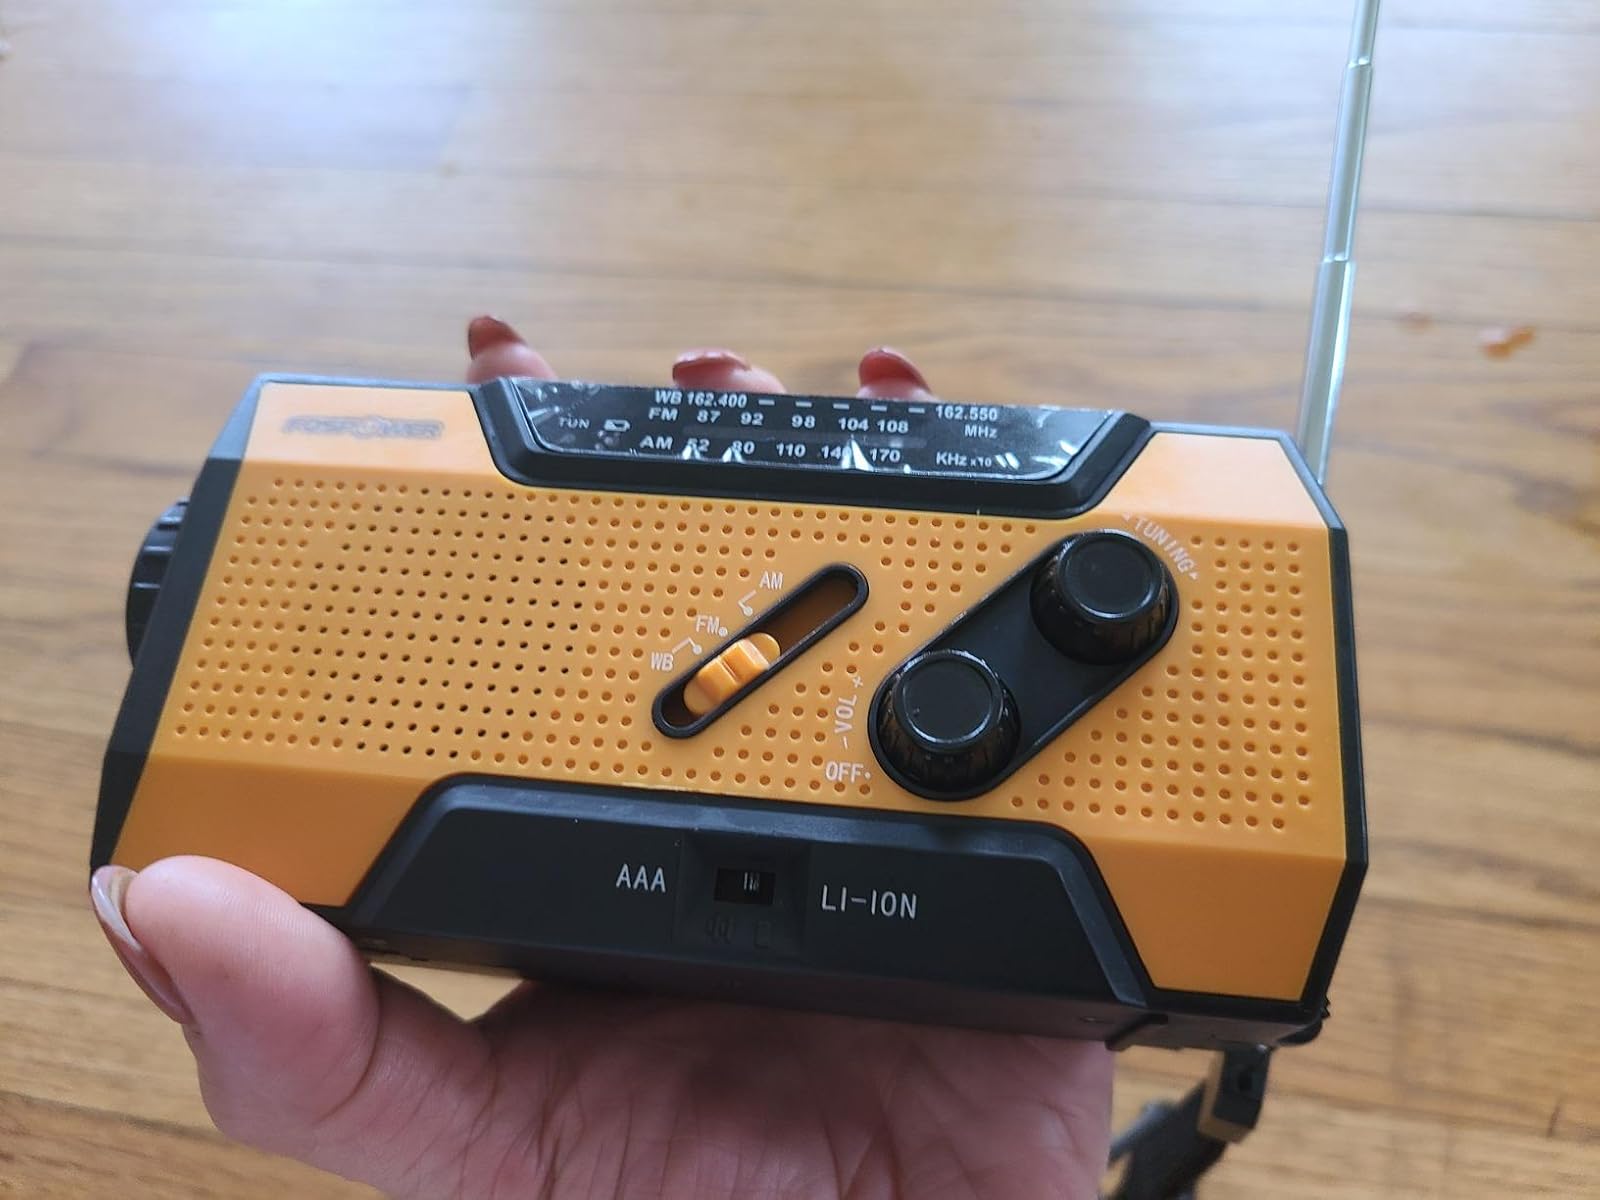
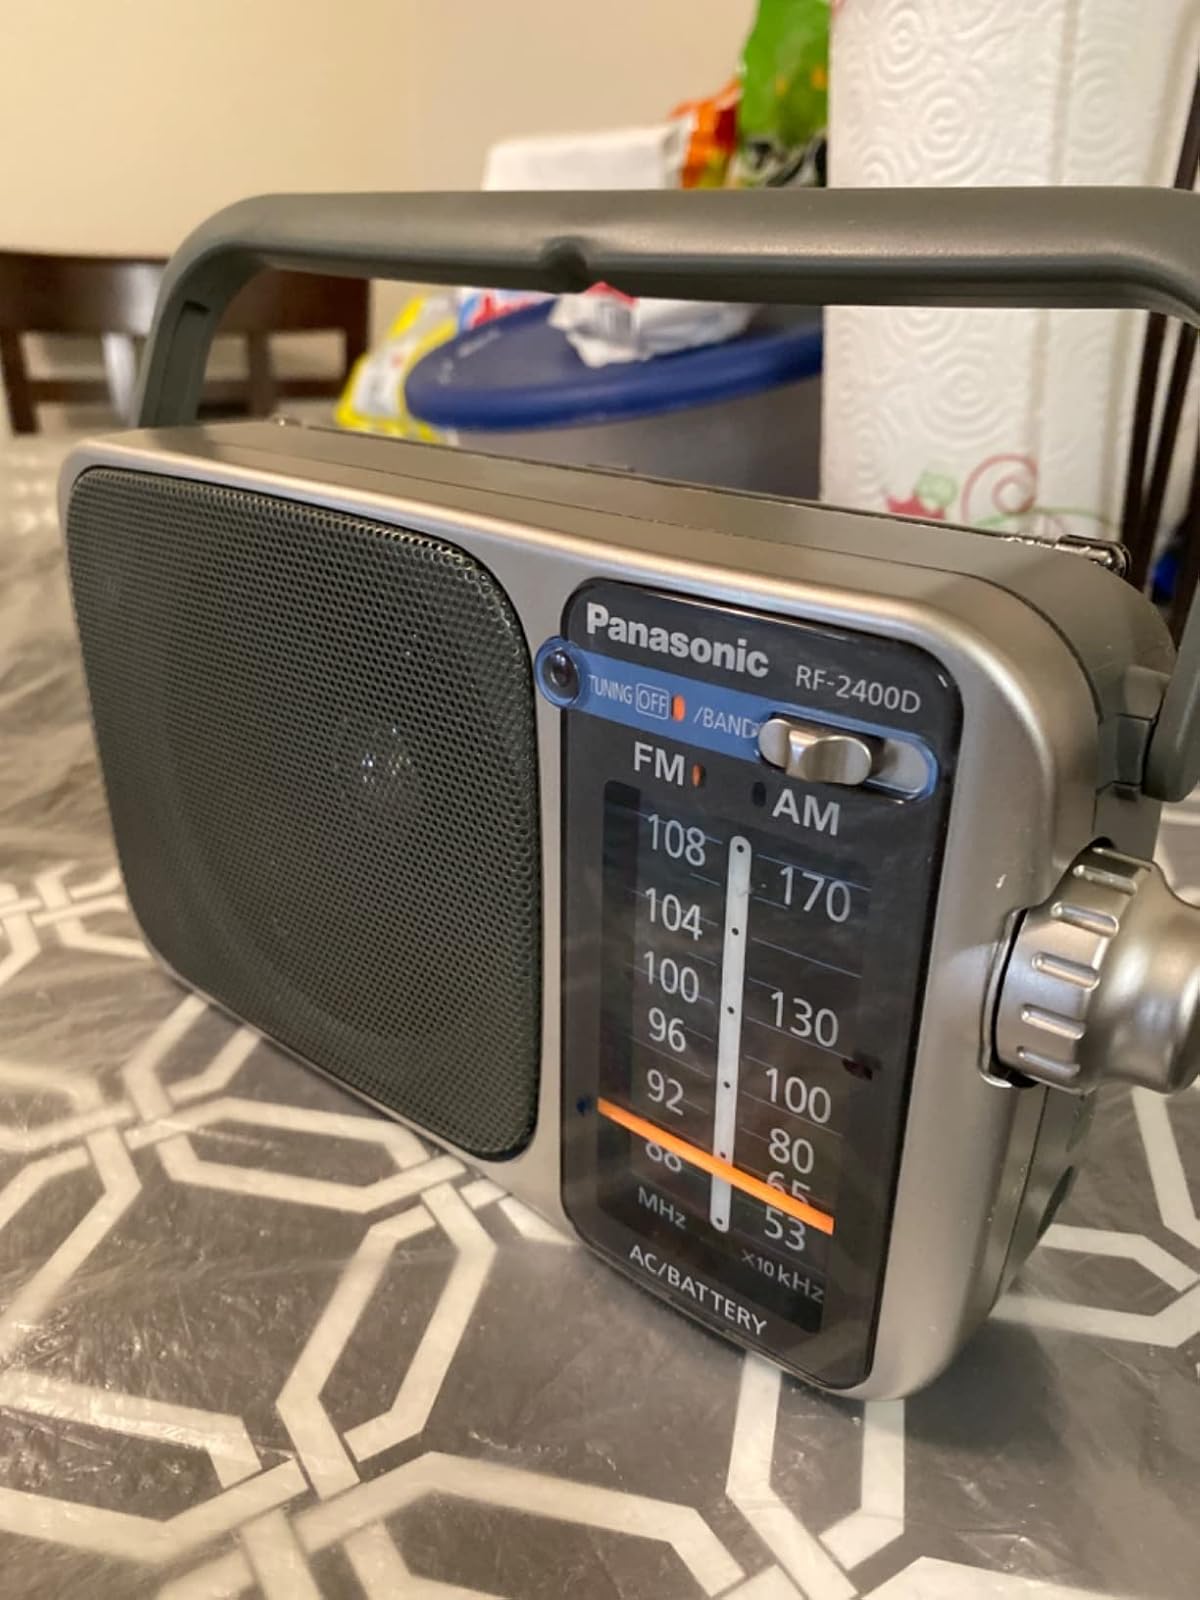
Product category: radio
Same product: no